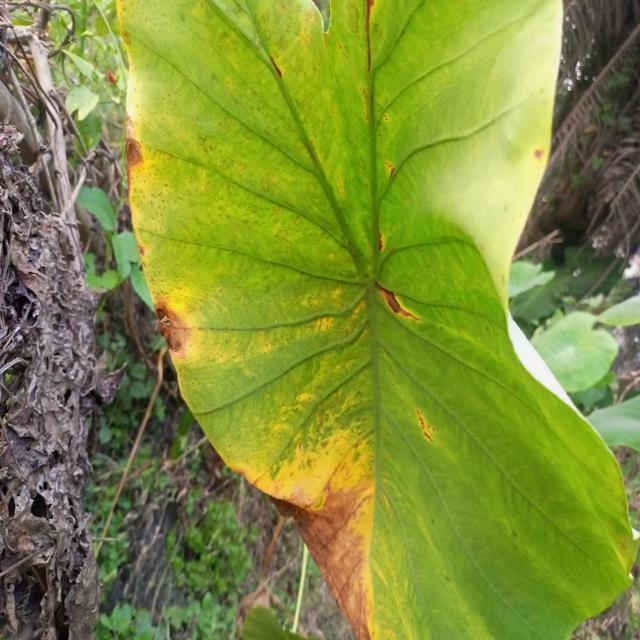
Label: Late_Blight